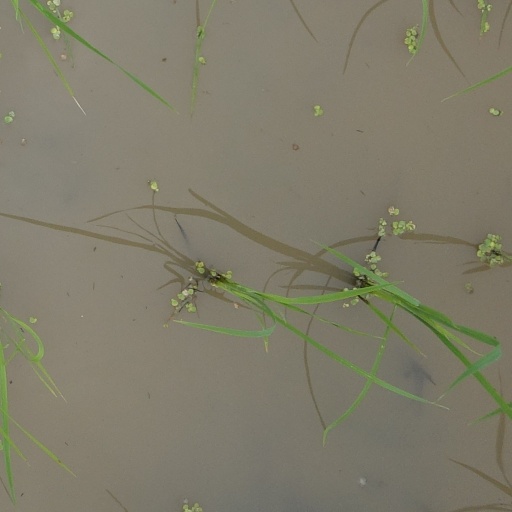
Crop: rice